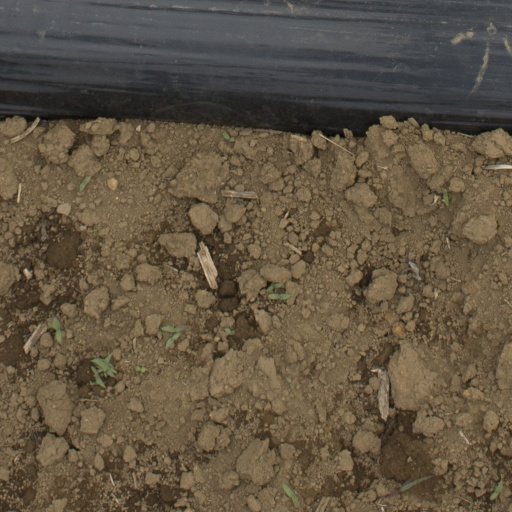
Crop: Jerusalem artichoke